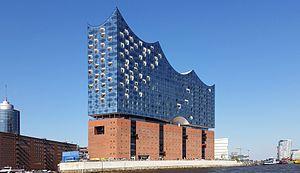
La Philharmonie de l’Elbe est une salle de concert symphonique située à Hambourg construite par les architectes Herzog & de Meuron. A l'instar de la Philharmonie de Berlin ou de la Philharmonie de Paris, c'est une des salles les plus grandes et les plus performantes acoustiquement conçues pour la musique symphonique.